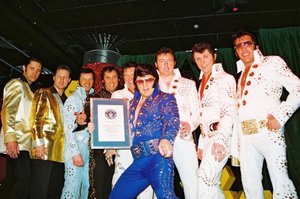
Populærkultur
Pop- og rockmusik er måske den mest udbredte form for moderne populærkultur. Billedet viser medlemmer af The Association of Professional Elvis Presley Tribute Artists som forsøger at hylde Elvis Presley ved at imitere ham i en konkurrence i 2005.
Populærkultur, eller popkultur, er en fællesbetegnelse for kulturelle genre, udtryk og områder som har vid udbredelse og stor popularitet, for eksempel pop- og rockmusik, kiosklitteratur, ugeblade, tegneserier, film og tv, computerspil og internet. Populærkultur står særlig stærkt blandt ungdommen.